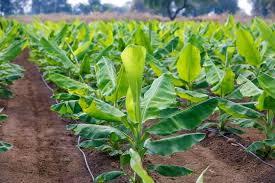
Shamba lililojaa jaa mimea midogo ya ndizi. Mimea imepangwa katika safu. Na kuna ardhi ya kahawia kati yao. Mimea ina majani makubwa ya kijani. Eneo hilo linaonekana lenye rotuba na mimea inakua vizuri.